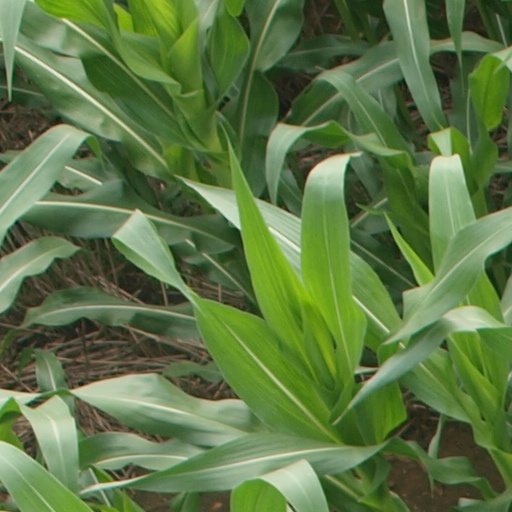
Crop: maize; corn